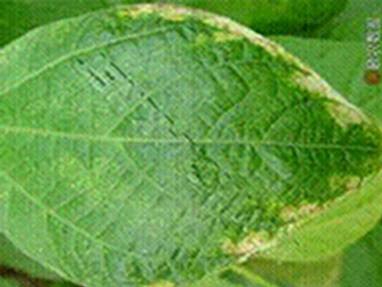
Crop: unknown
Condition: bean_halo_blight